Killick Martin & Company

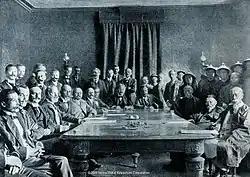
Signing of the Boxer Protocol.

The Boxer Protocol was signed on 7 September 1901, between the Qing Empire of China and the Eight-Nation Alliance that had provided military forces (including Austria-Hungary, France, Germany, Italy, Japan, Russia, the United States, and the United Kingdom) as well as Belgium, Spain, and the Netherlands; after China's defeat in the intervention to put down the Boxer Rebellion.